Synchronized swimming

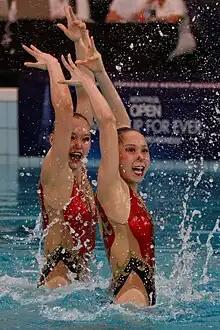
Wu Yiwen and Huang Xuechen of China perform during the duet technical routine at the 2013 French Open.

There are hundreds of different regular positions that can be used to create seemingly infinite combinations. These are a few basic and commonly used ones: